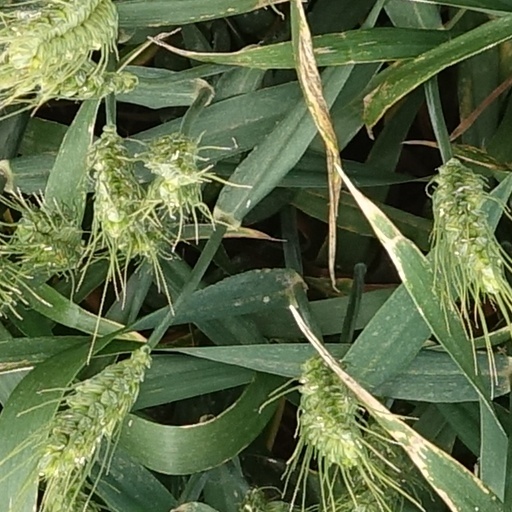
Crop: wheat